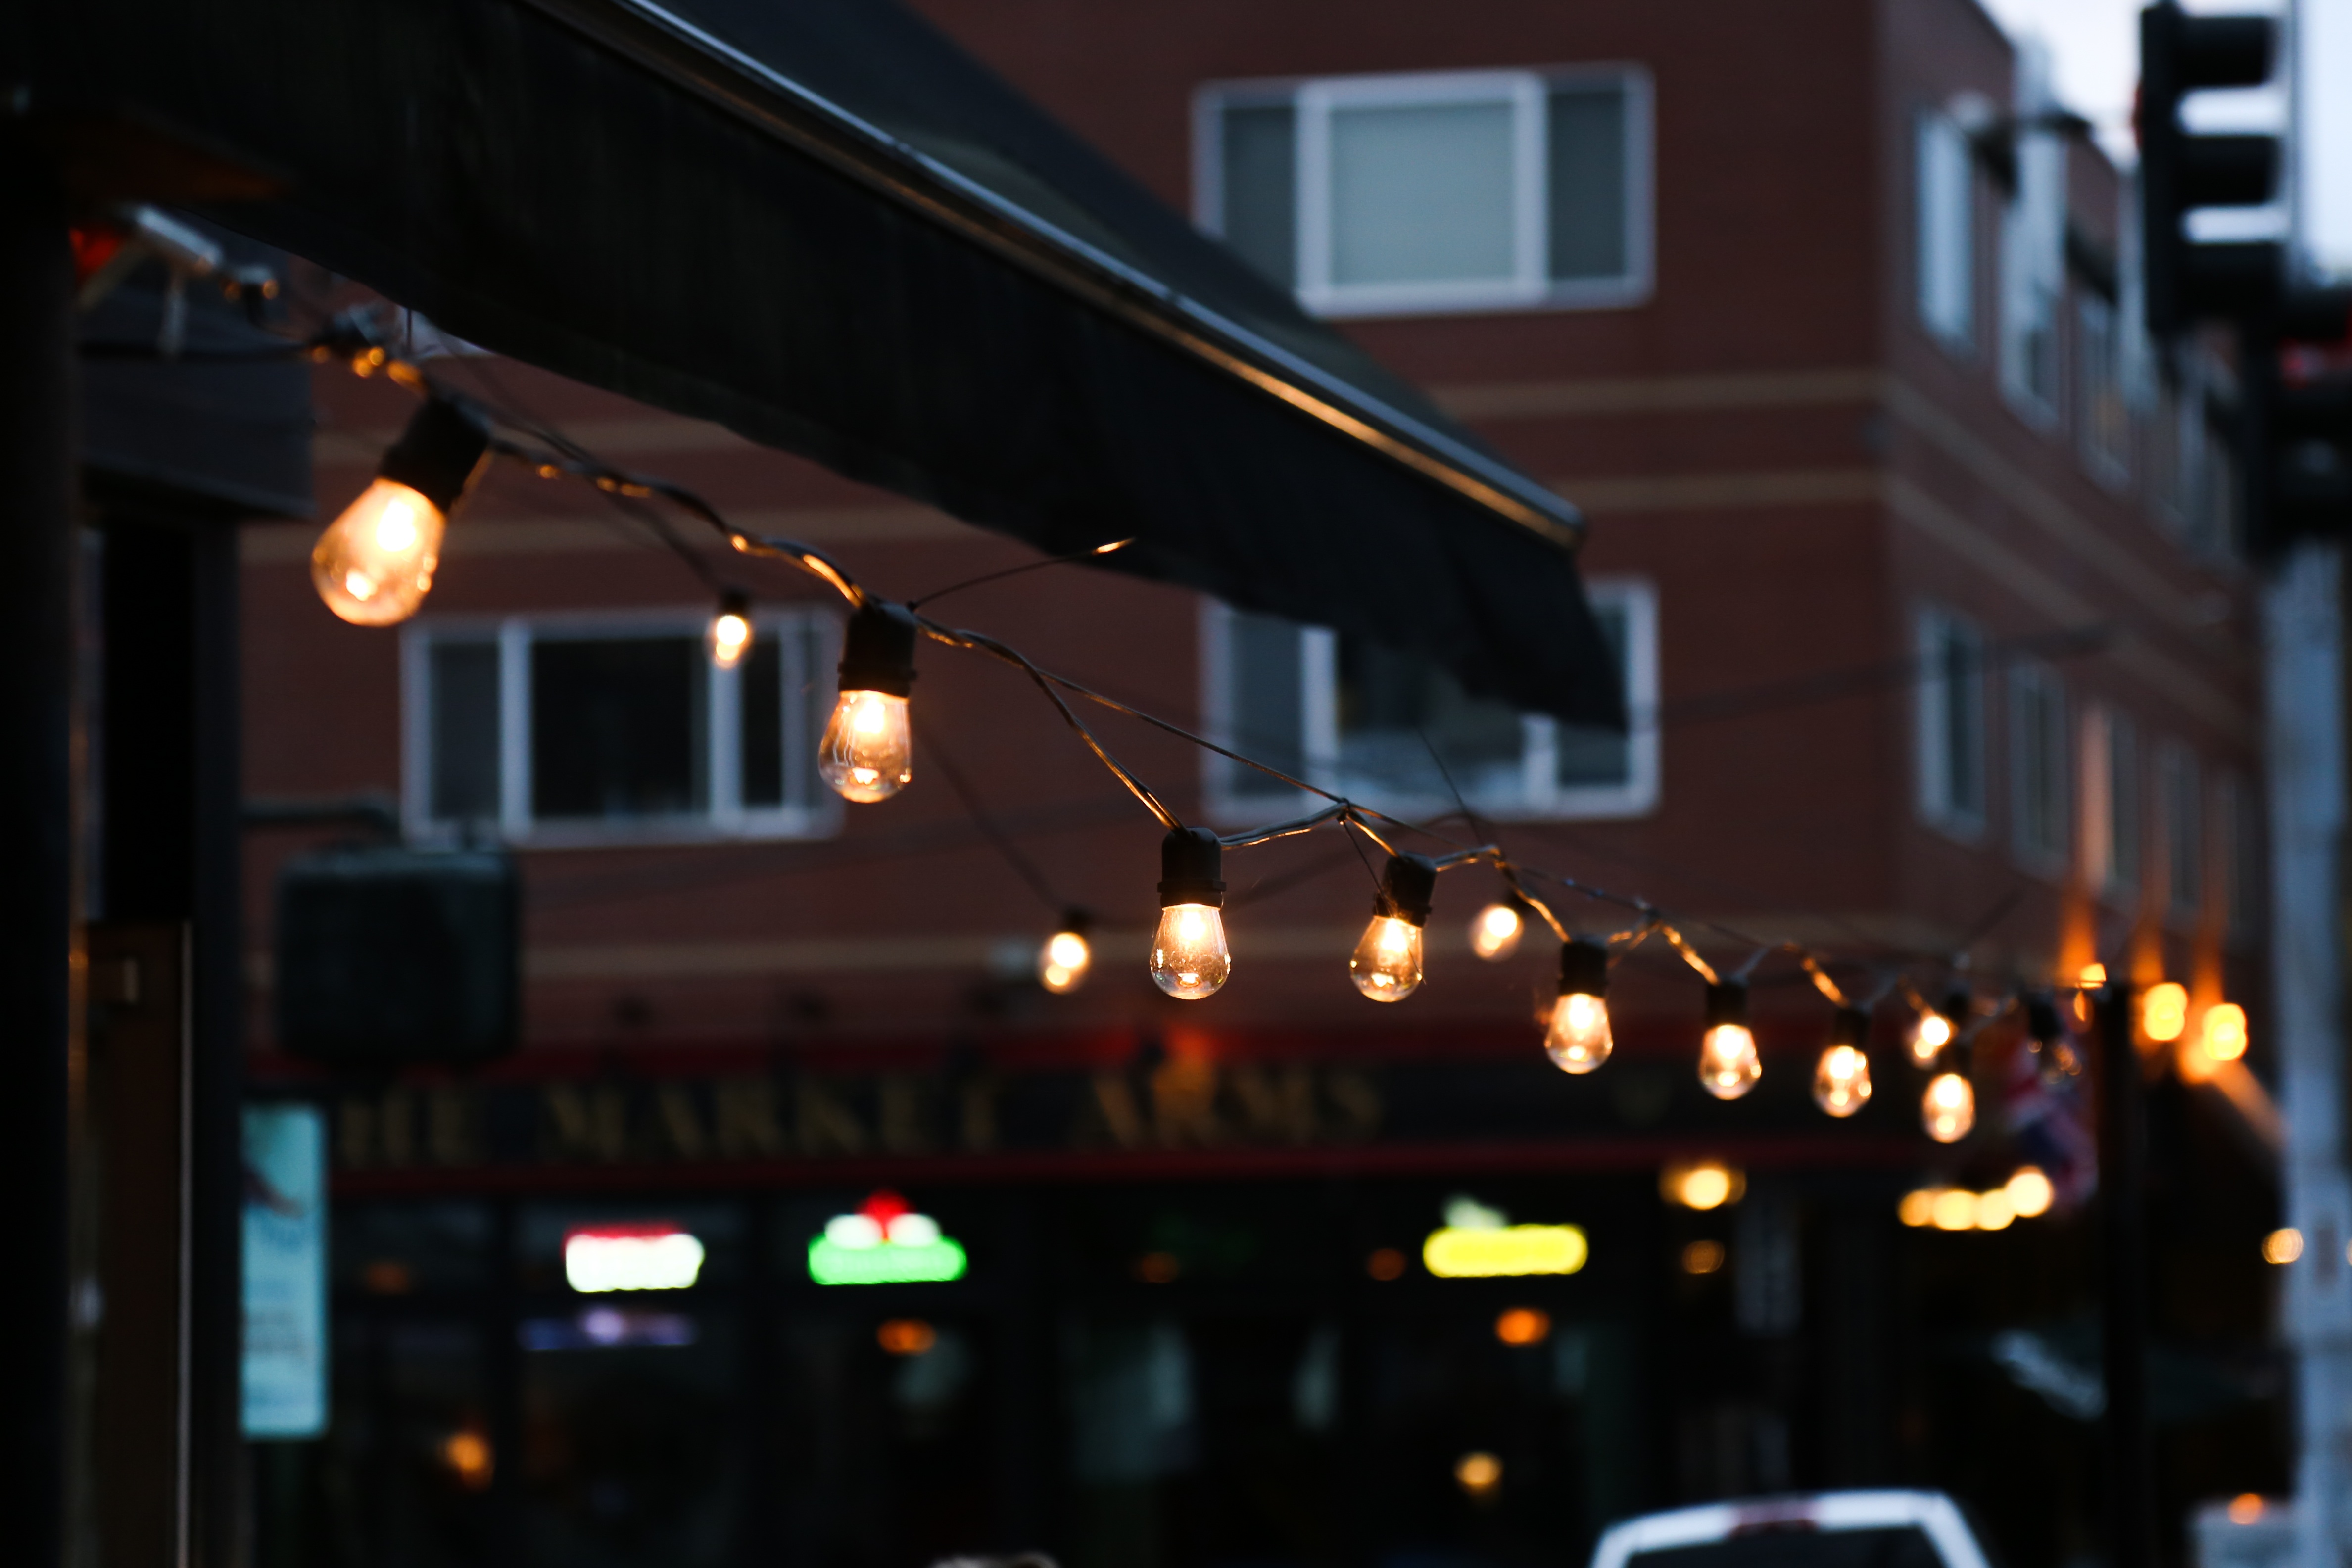
light, night, building, restaurant, bar, evening, darkness, light bulb, lighting, bright, mini light